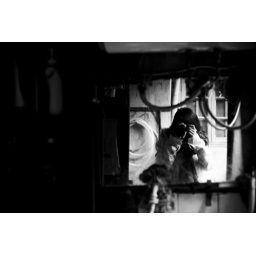
girl in the mirror